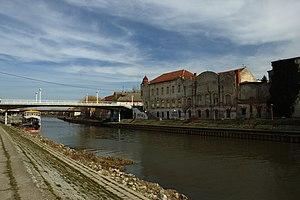
Le palais Dunđerski est situé à Zrenjanin, dans la province de Voïvodine et dans le district du Banat central, en Serbie. Avec l'ensemble du quartier ancien de la ville, il est inscrit sur la liste des entités spatiales historico-culturelles de grande importance de la République de Serbie et, à ce titre, sur la liste des monuments culturels de grande importance.